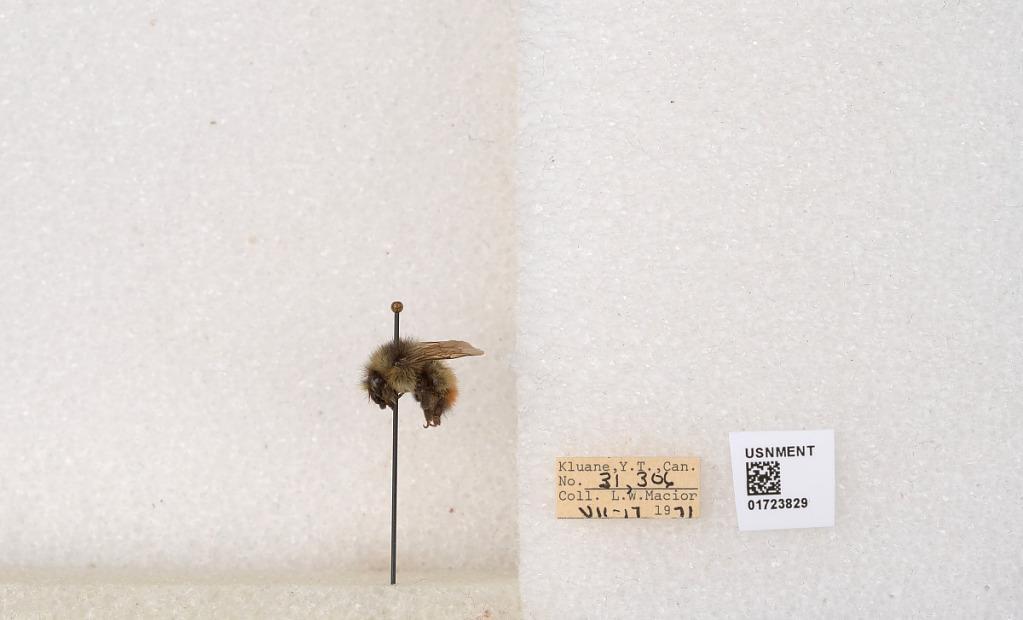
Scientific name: Bombus flavifrons Cresson
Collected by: L. Macior
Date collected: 1971-7-17
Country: Canada
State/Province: Yukon Territory
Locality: Kluane National Park and Reserve
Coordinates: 60.7493, -139.504